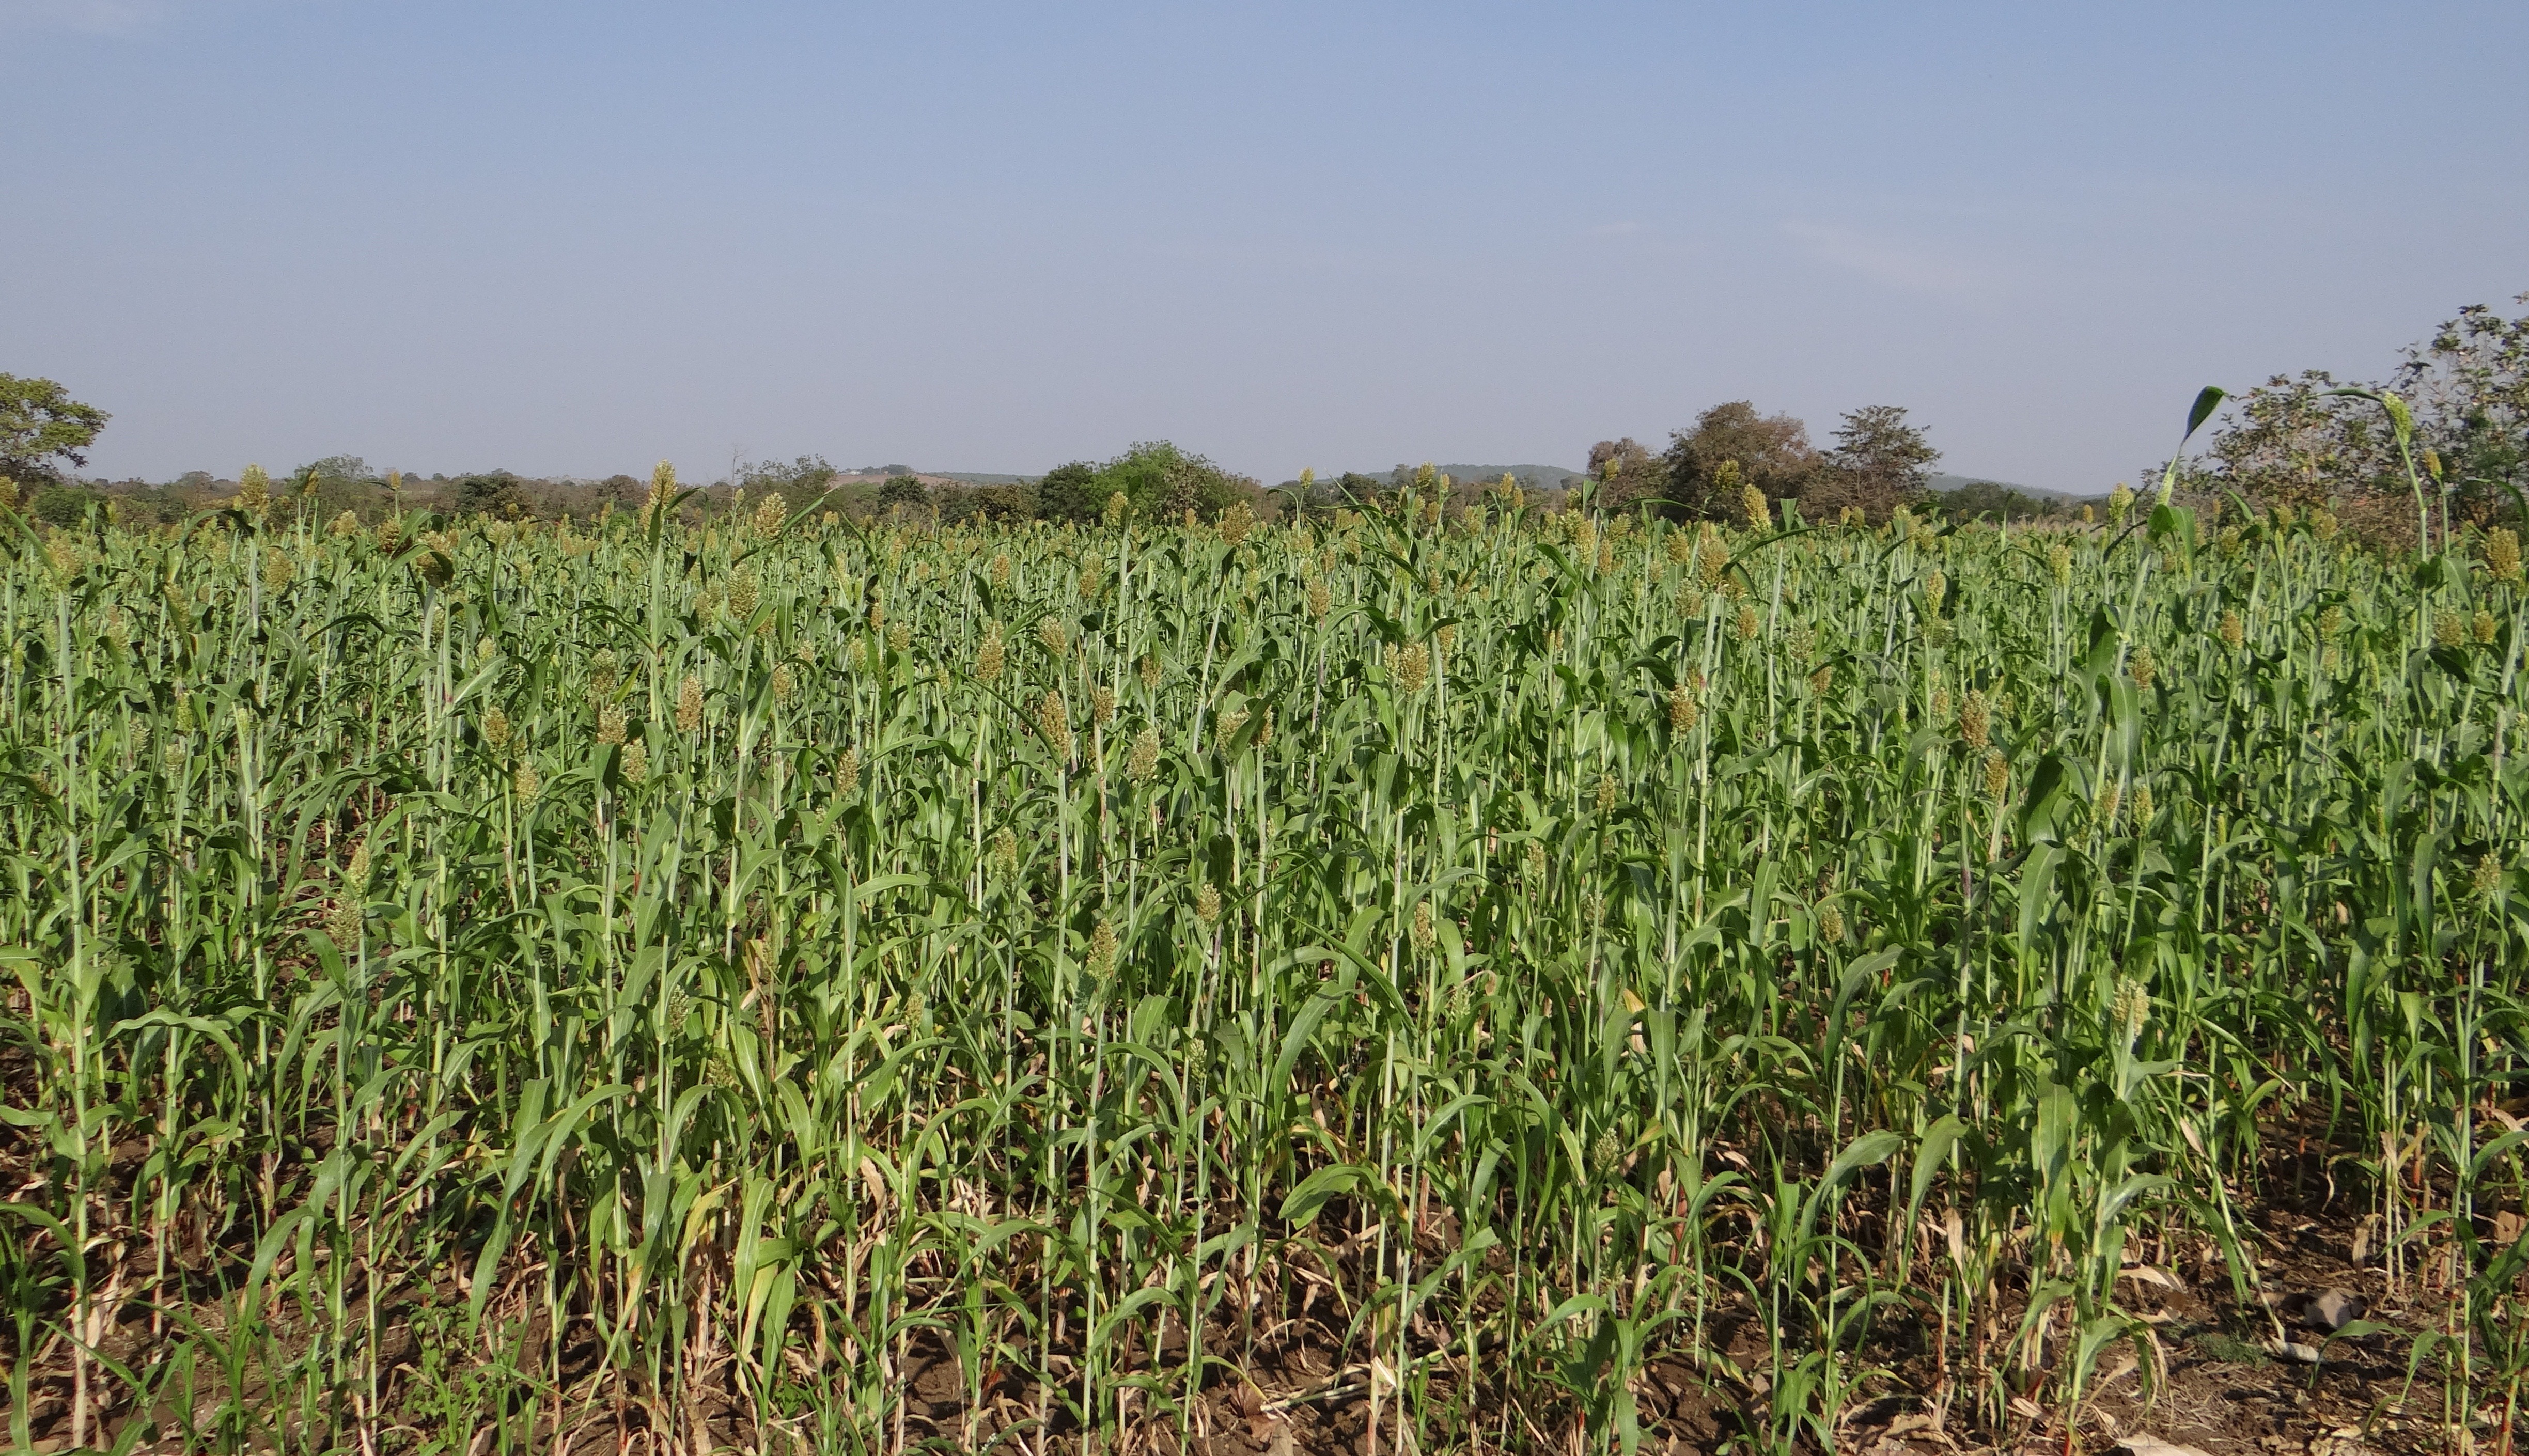
plant, field, prairie, food, produce, crop, soil, agriculture, grassland, plantation, cereals, india, karnataka, paddy field, sorghum, triticale, grass family, jowar